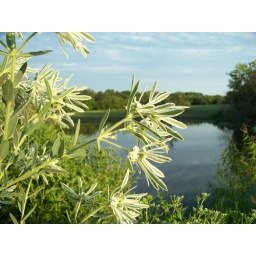
This same plant in the mountains is called Snow-on-the-Mountain!